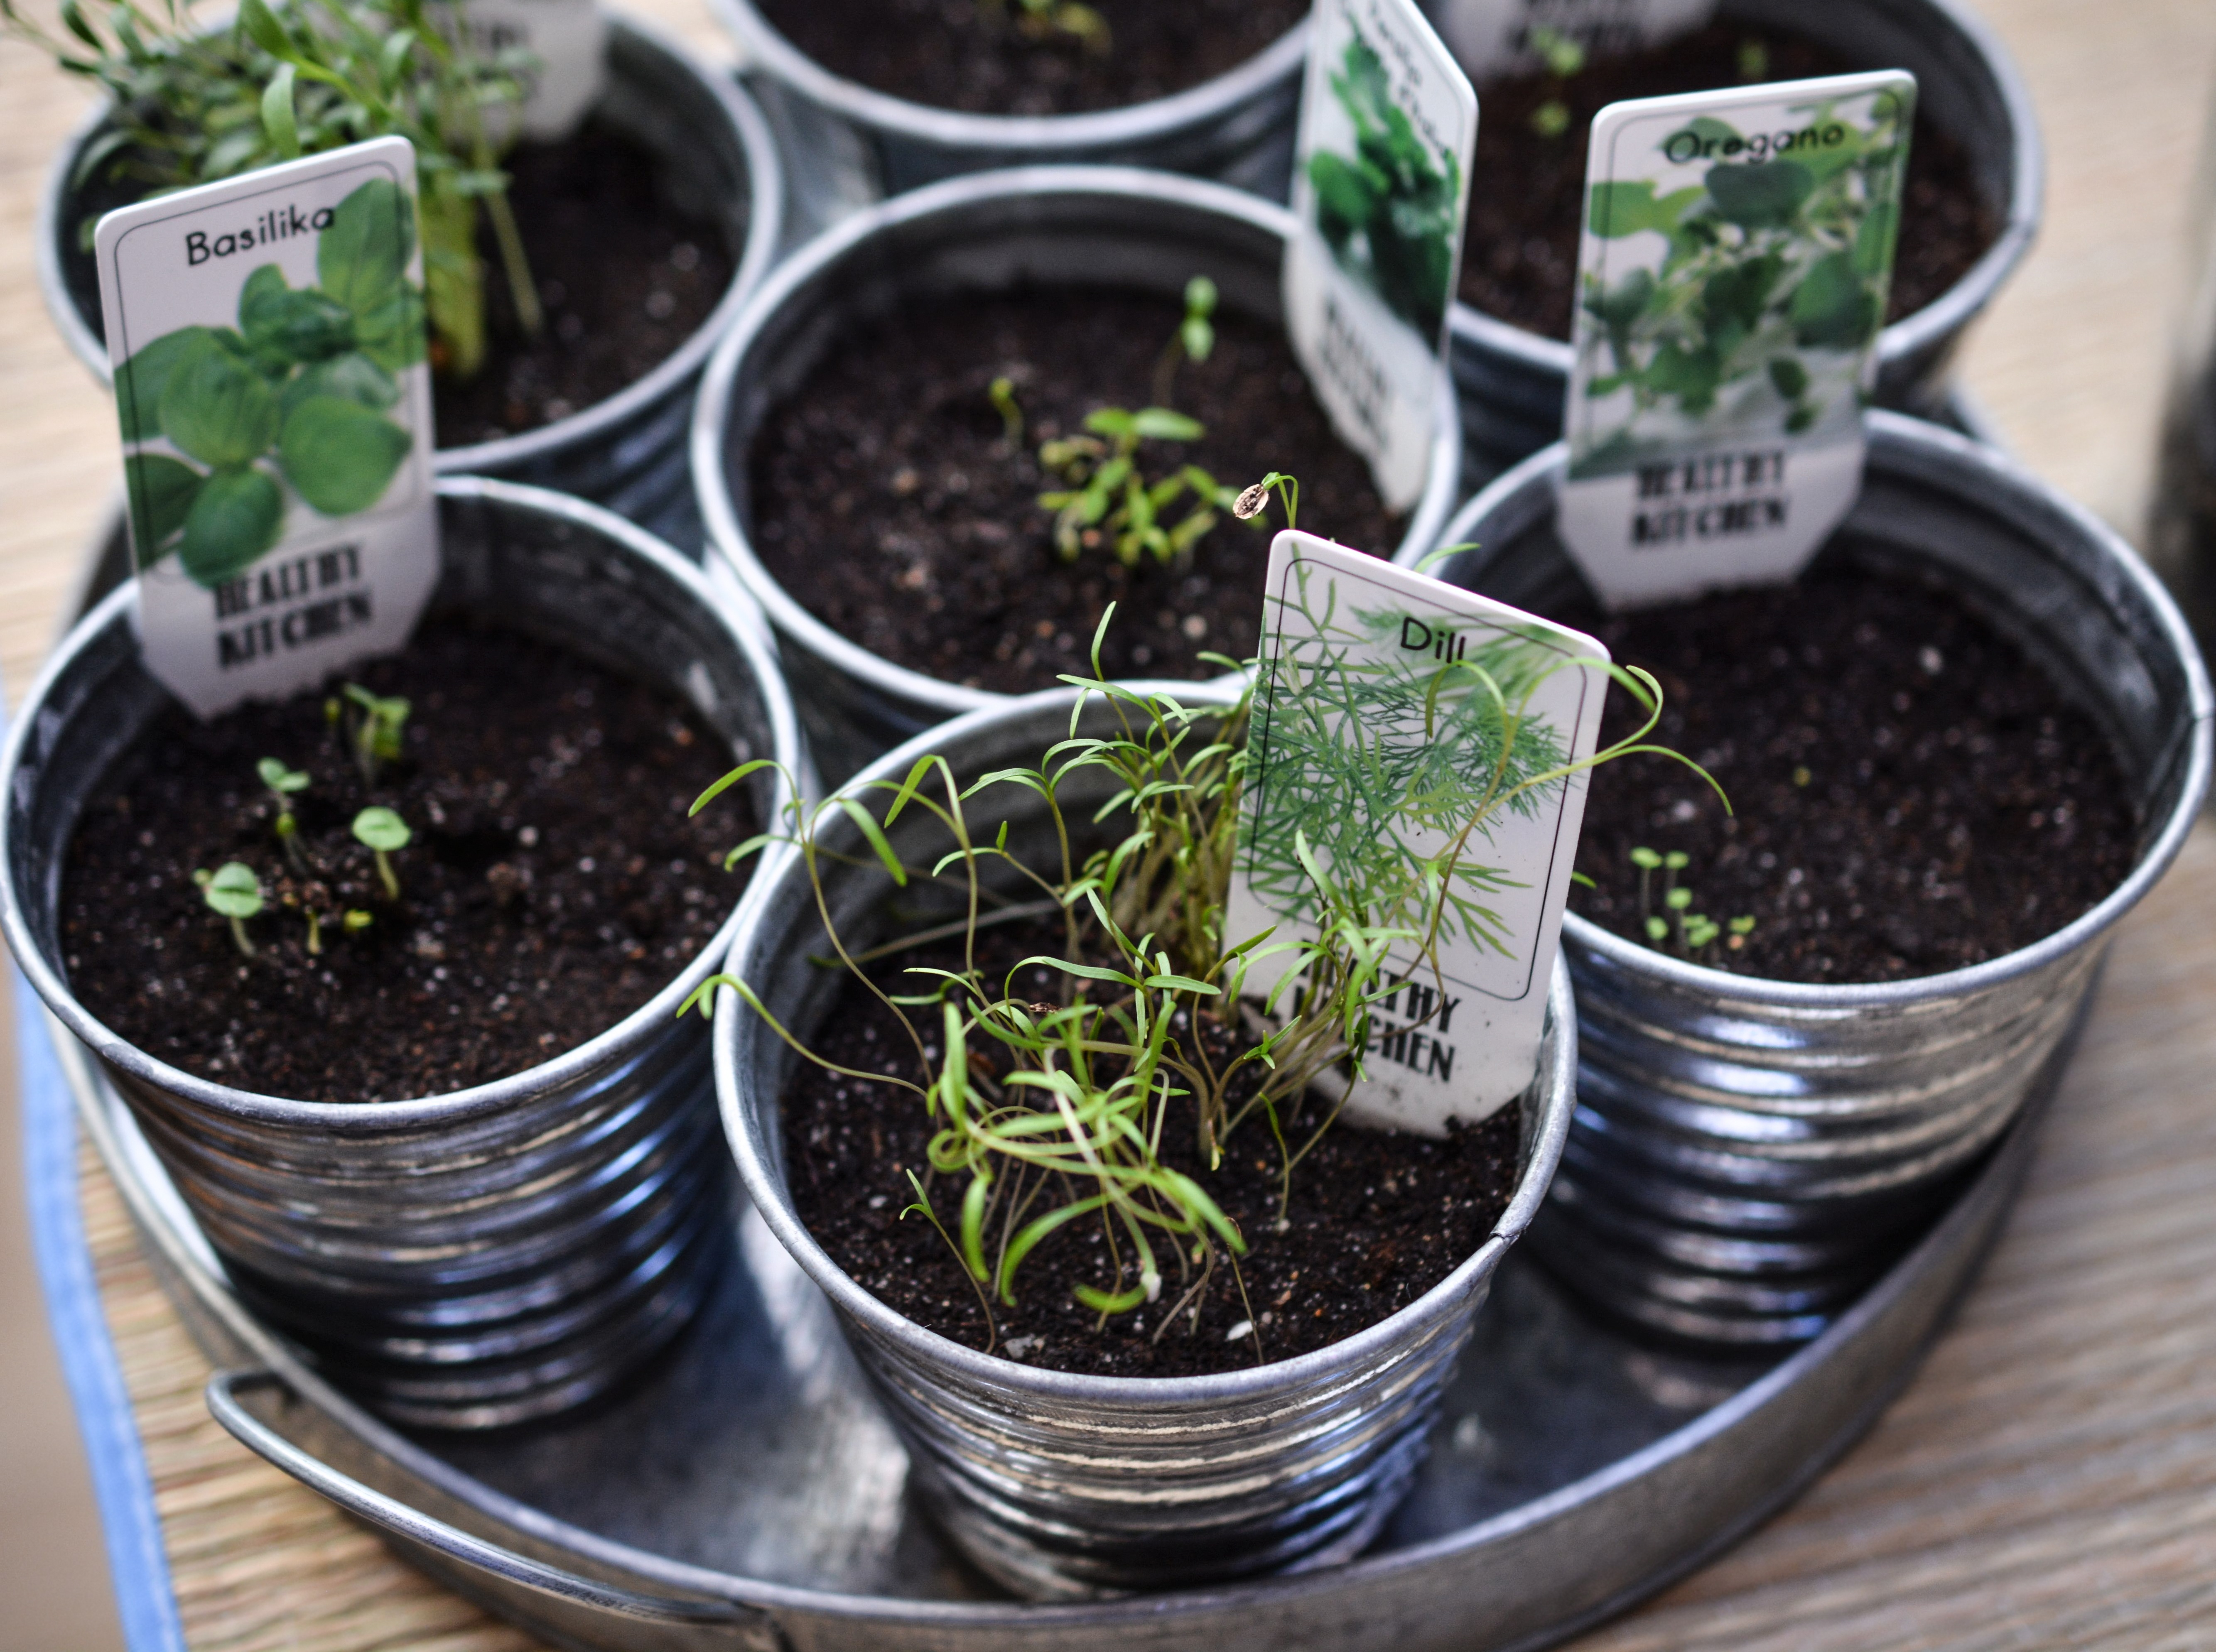
plant, leaf, flower, food, green, ingredient, culinary, herb, produce, vegetable, macro, natural, fresh, healthy, freshness, growing, vegetarian, herbs, organic, aromatic, flowering plant, land plant